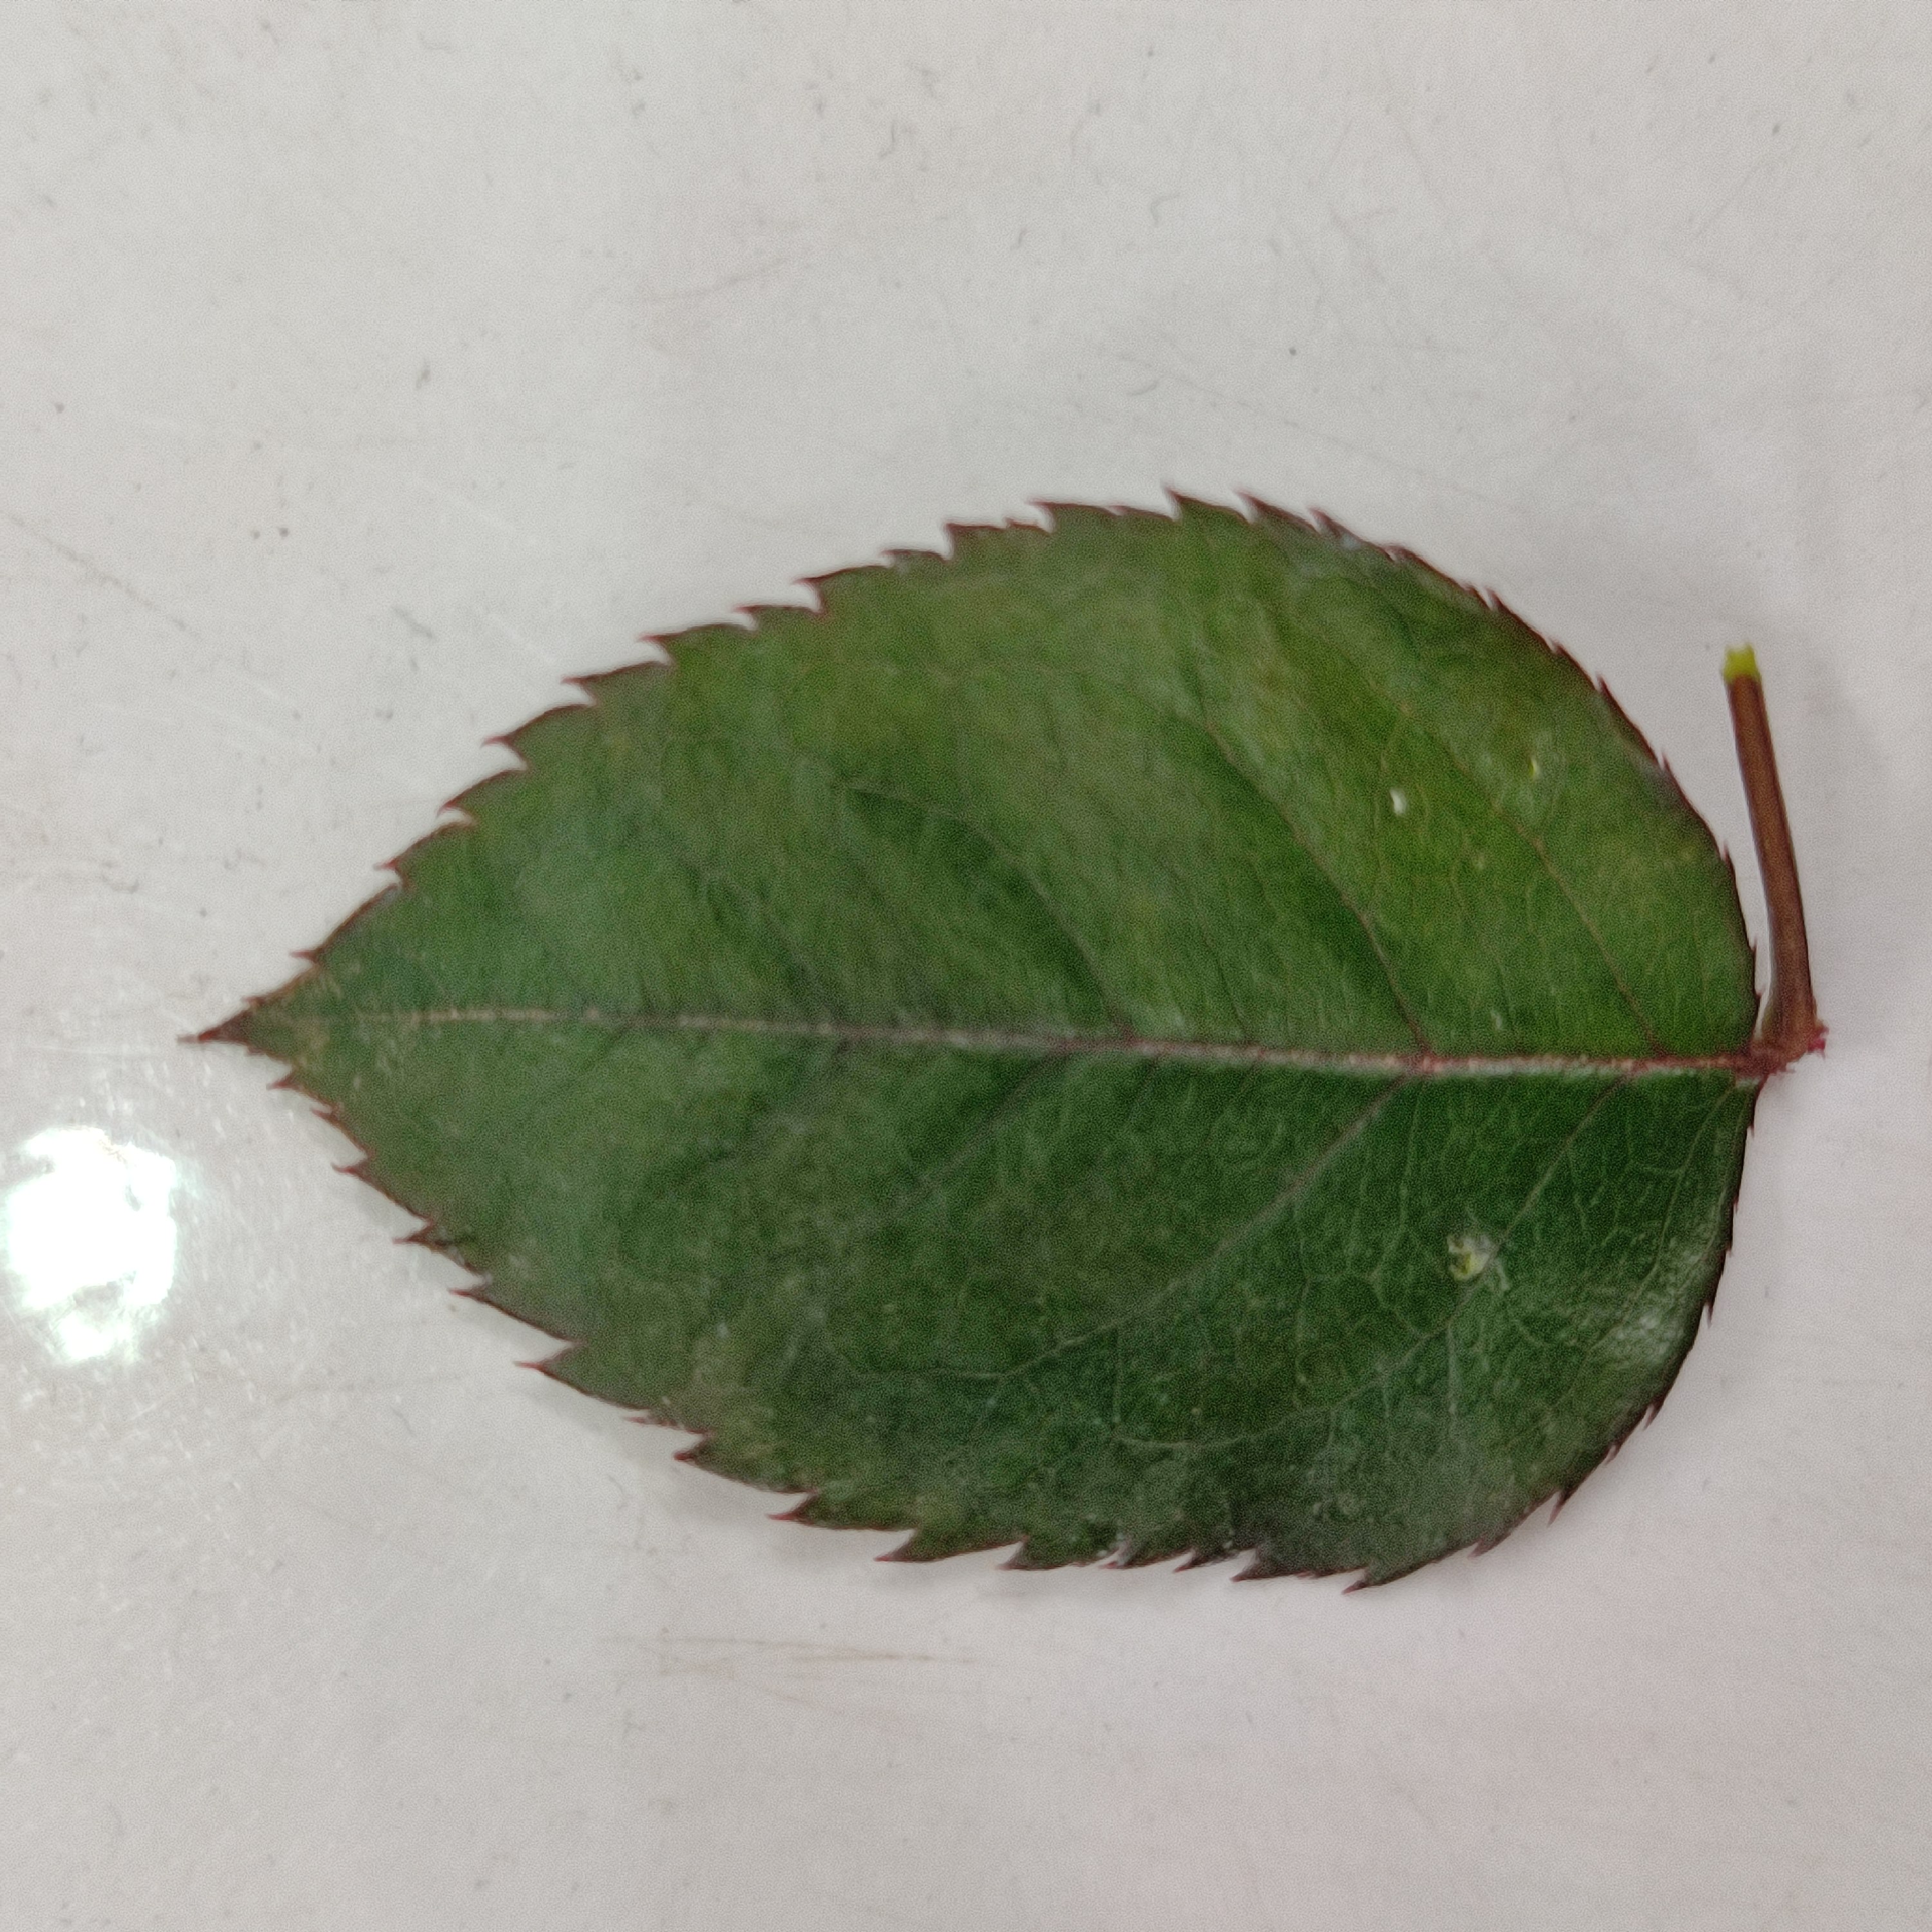
Label: Healthy Leaf